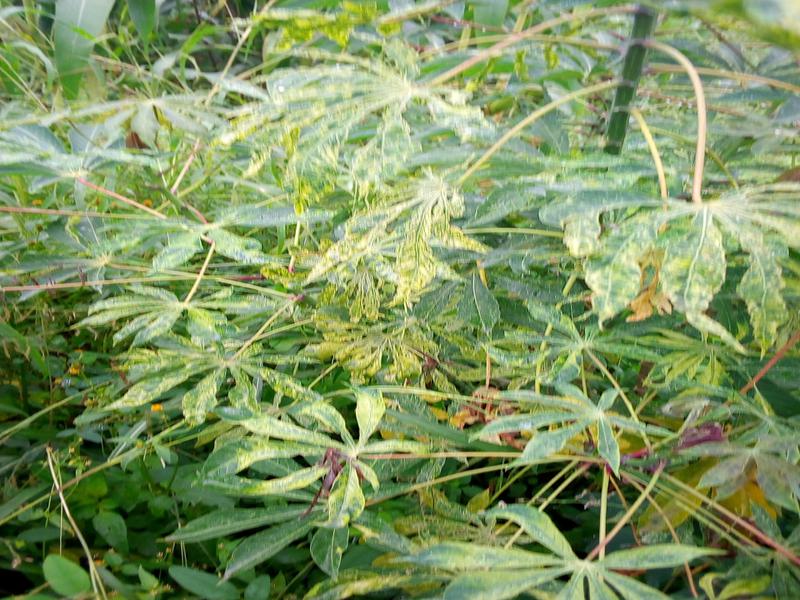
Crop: cassava
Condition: mosaic_disease